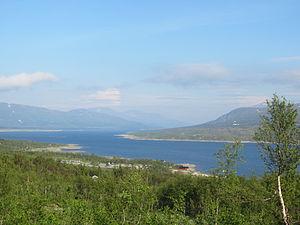
L'Altevatnet est le onzième plus grand lac de Norvège avec une superficie de 79,7 km². Le lac fait environ 35 kilomètres de long pour une largeur moyenne de 2 kilomètres. Il se situe dans la commune de Bardu et est le plus grand lac du comté de Troms. Il se trouve à 489 mètres au-dessus du niveau de la mer.